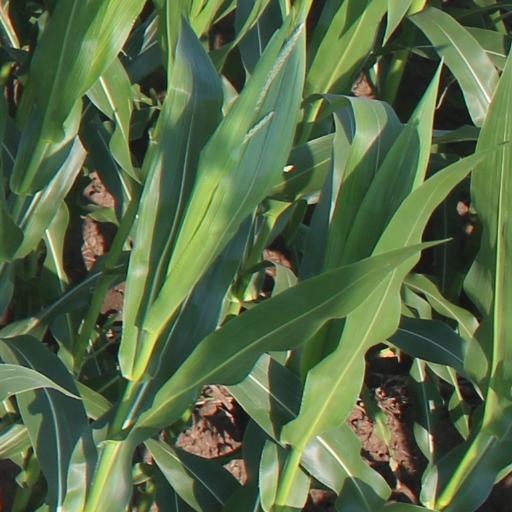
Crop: maize; corn